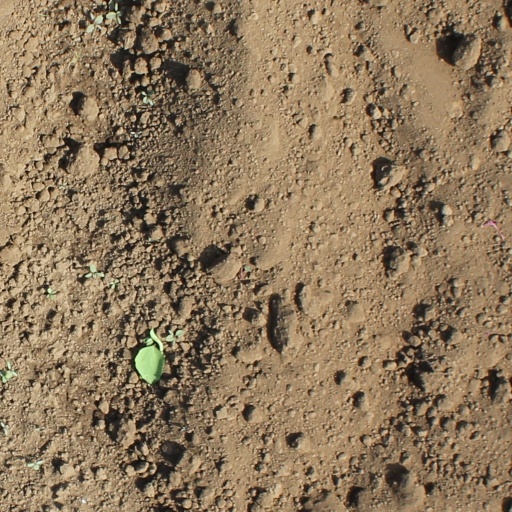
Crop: soybean